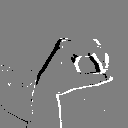
ASL letter: o